Sind woodpecker

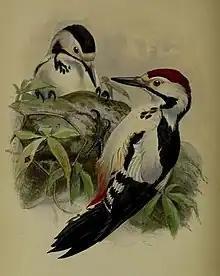
Illustration from the species' first publication

Sind woodpeckers are similar to Syrian woodpecker in appearance, but is slightly smaller (20–22 cm, versus 23 cm), with a thin moustachial stripe, and extensive white feathers on their back and smaller beak. Sind woodpeckers have large white shoulder patches and white bars on its black feathers. The males have a red crown with a fine black line at the sides, females an all-black crown; both have a white forehead. As with most other "Dendrocopos" woodpeckers, it has red under-tail coverts. In most of its range it is the only black and white woodpecker, except for parts of east-central Pakistan and westernmost India, where it overlaps with yellow-crowned woodpecker ("Leiopicus mahrattensis").